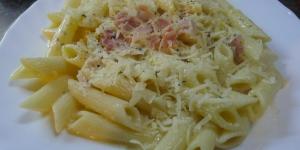
macarrones a la carbonara tradicional